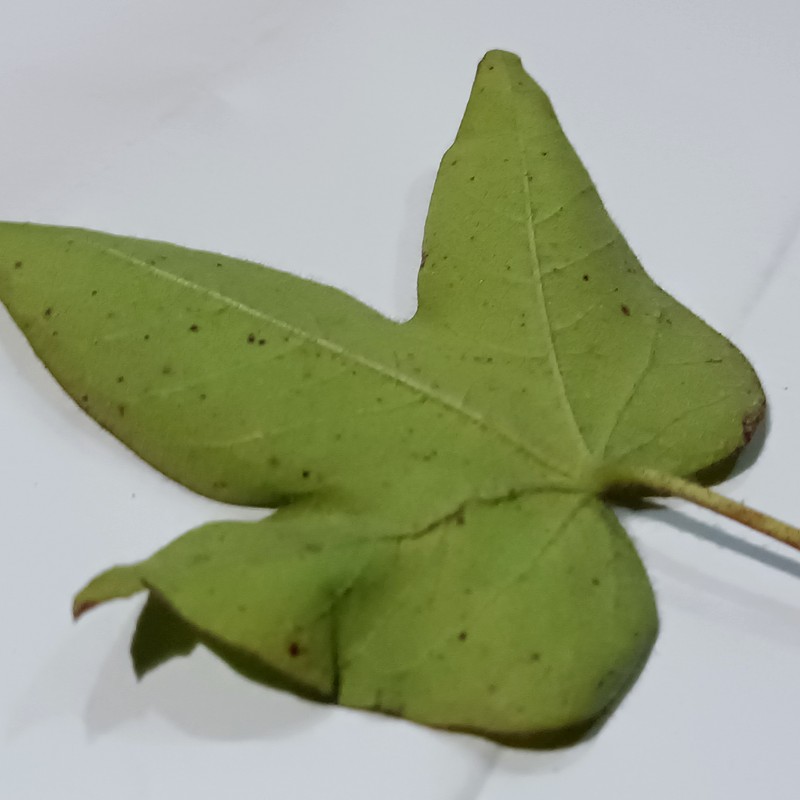
Label: Bacterial Blight